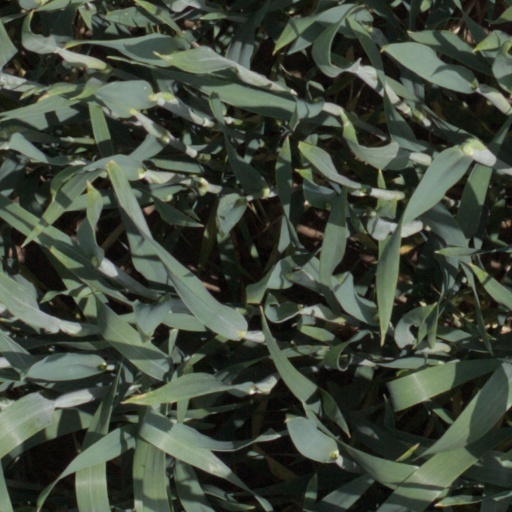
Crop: wheat